History of cartography

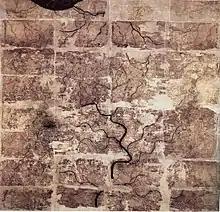
An early Western Han dynasty (202 BC – 9 AD) silk map found in tomb 3 of Mawangdui Han tombs site, depicting the Kingdom of Changsha and Kingdom of Nanyue in southern China (note: the south direction is oriented at the top, north at the bottom).

In 2007, the "Tabula Peutingeriana", a 12th-century replica of a 5th-century road map, was placed on the UNESCO Memory of the World Register and displayed to the public for the first time. Although the scroll is well preserved and believed to be an accurate copy of an authentic original, it is on media that is now so delicate that it must be protected at all times from exposure to daylight.